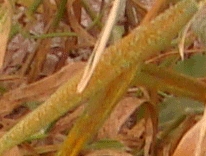
Label: Wheat___Brown_Rust